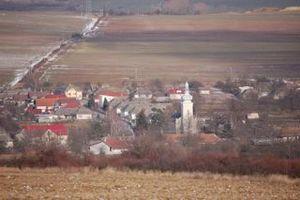
Village de Brezina depuis Lipovec Slovenčina: Obec Brezina
Brezina est un village de la région de Košice, district de Trebišov dans l'est de la Slovaquie, dans la région historique de Zemplin. Sa population est d'environ 700 habitants.